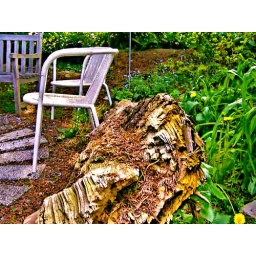
best seat in the house